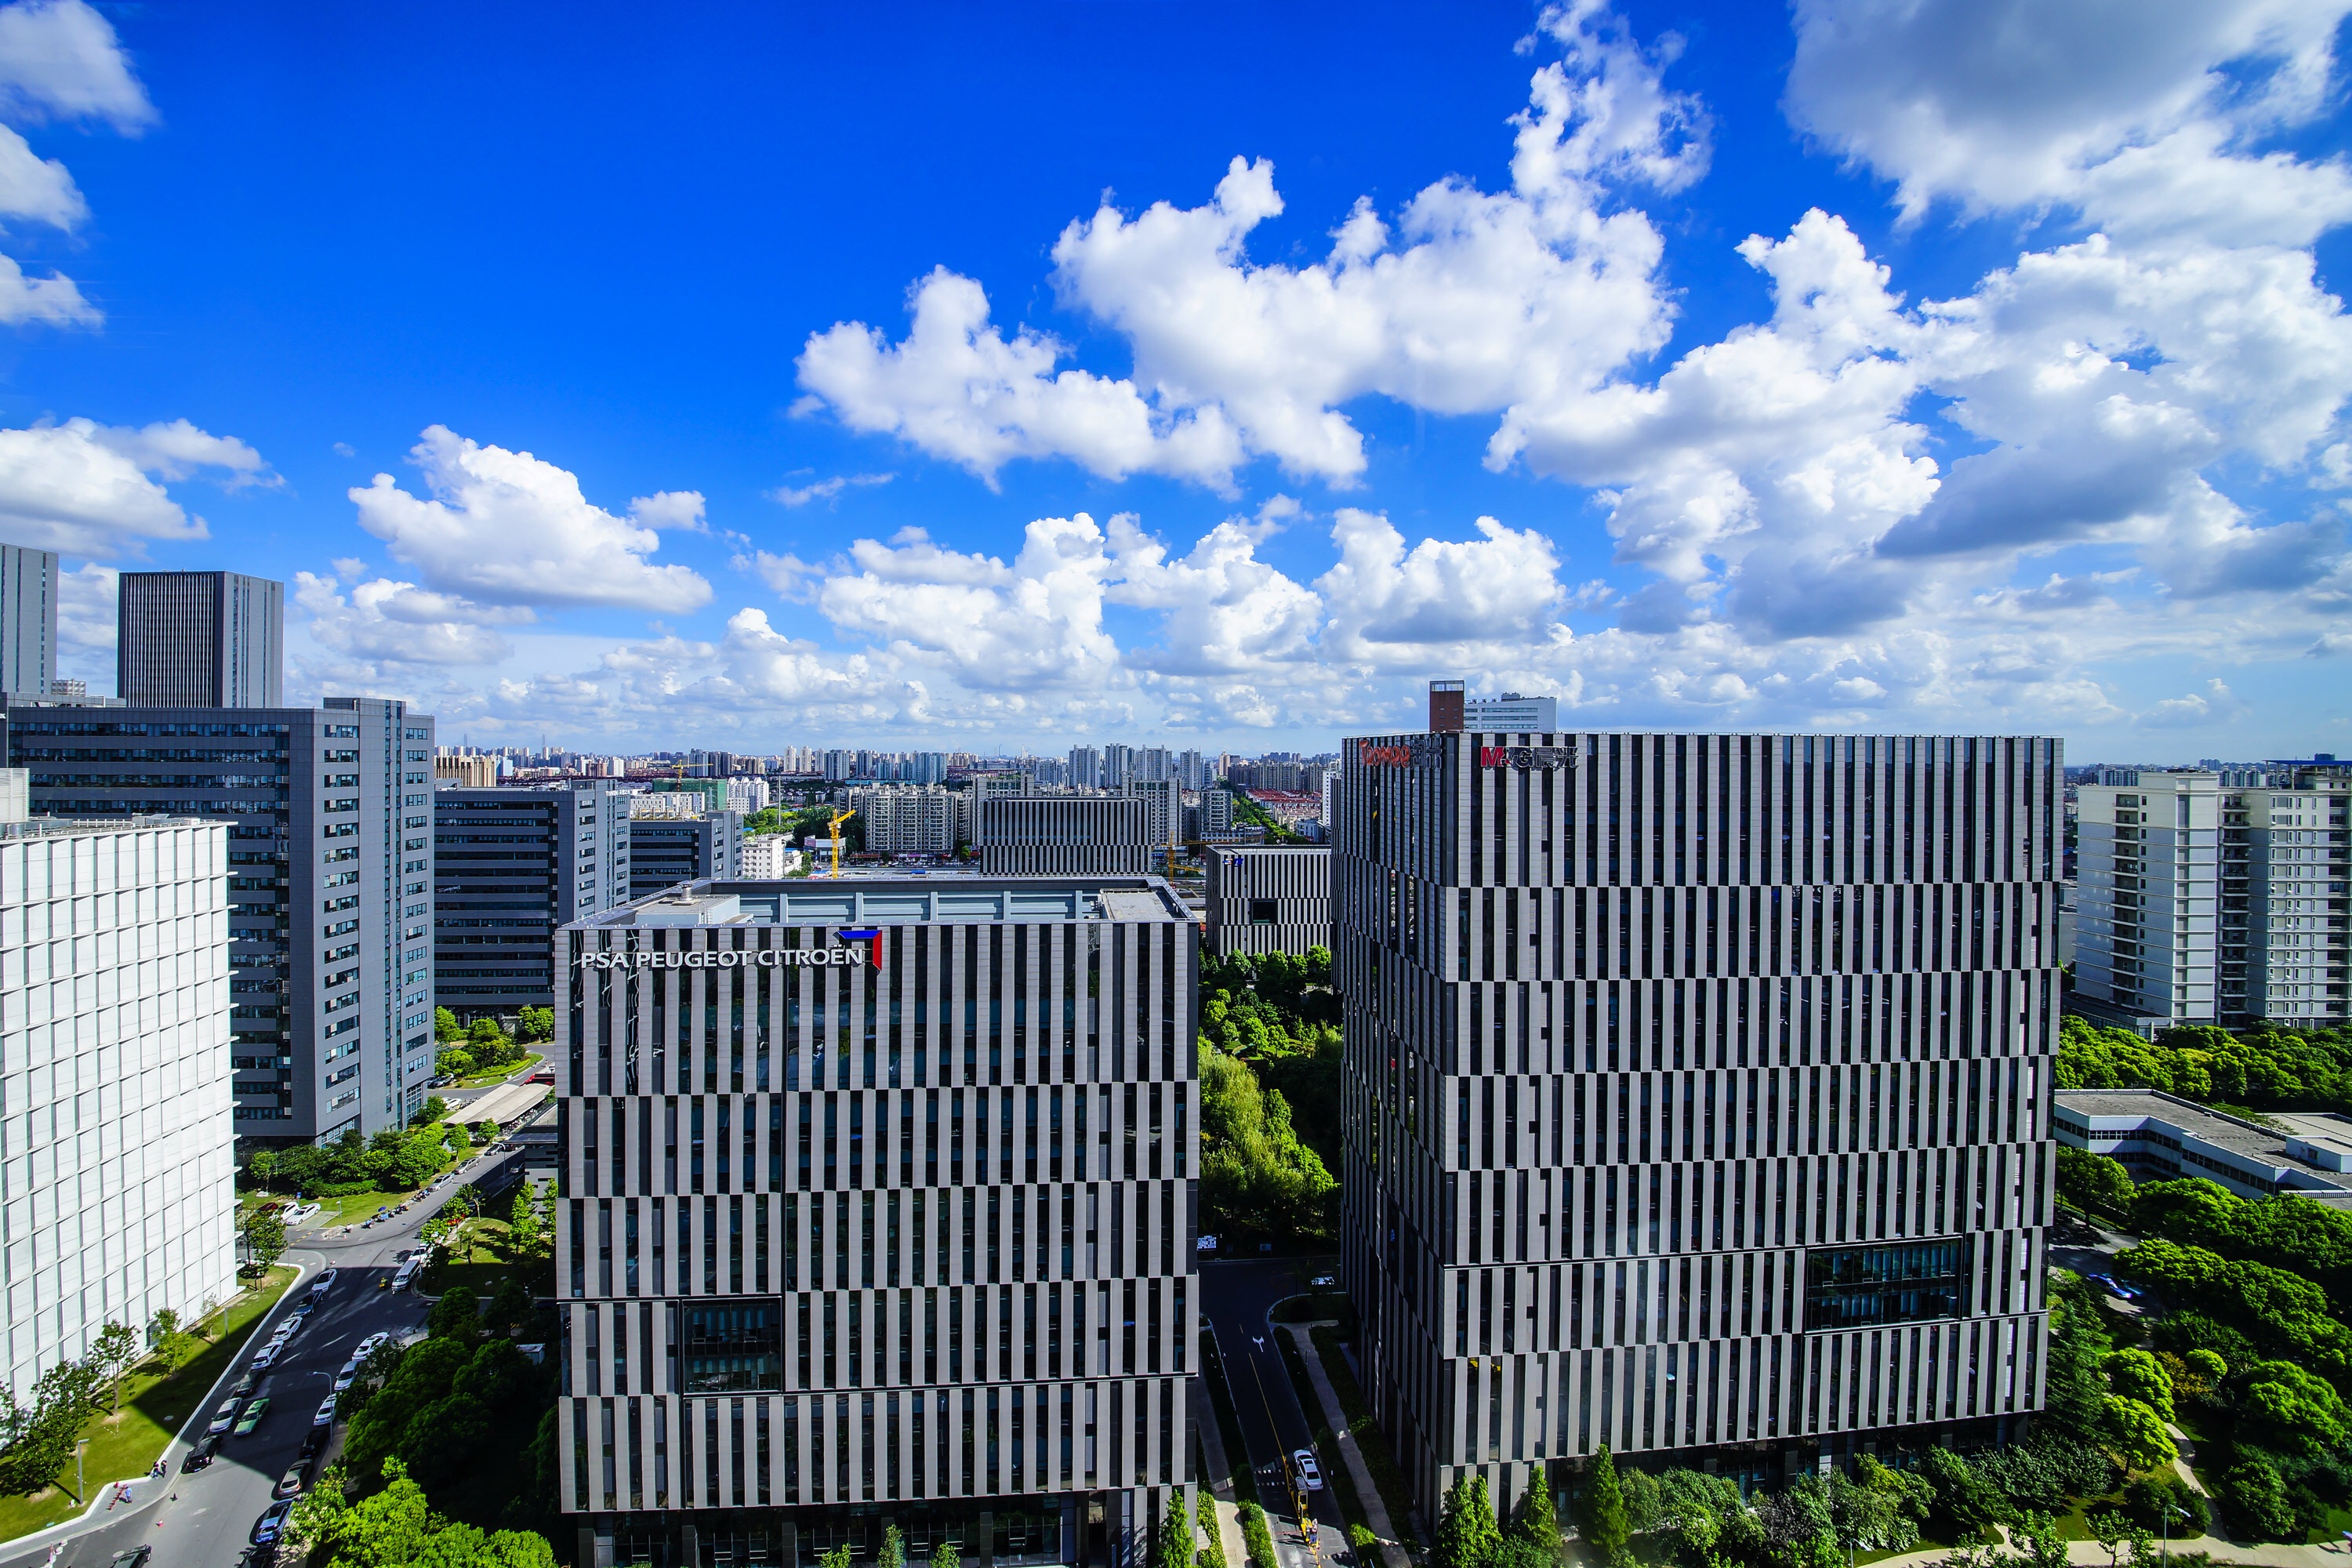
architecture, house, roof, city, skyscraper, suburb, facade, tower block, blue sky, shanghai, headquarters, condominium, real estate, white cloud, overlooking the, urban area, residential area